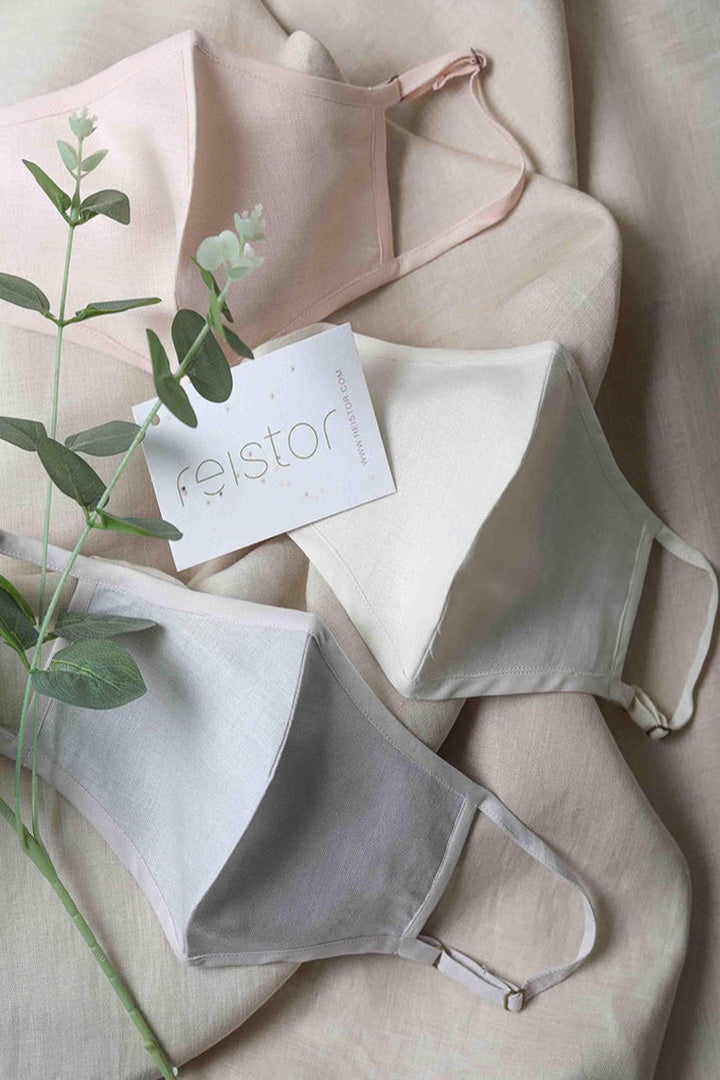
The Hemp Mask Sets
Made with a hemp outer layer and an inner cotton lining, our masks have been ergonomically designed to be the most comfortable masks youâ€šAove worn! Also, no elastic or synthetic fibres.
Brand: Reistor
Category: Apparel & Accessories > Clothing Accessories > Fashion Face Masks